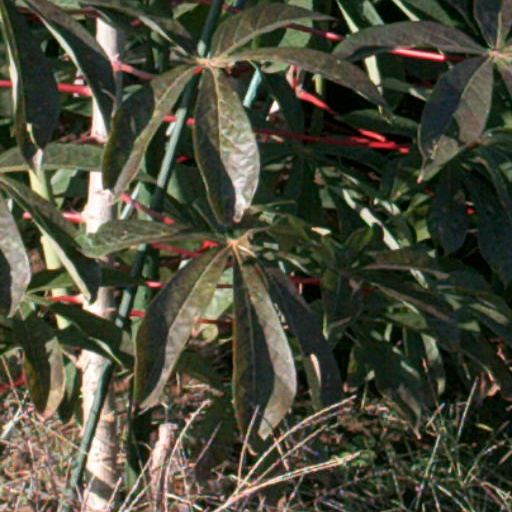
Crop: cassava